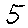
Label: 5